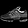
Label: Sneaker